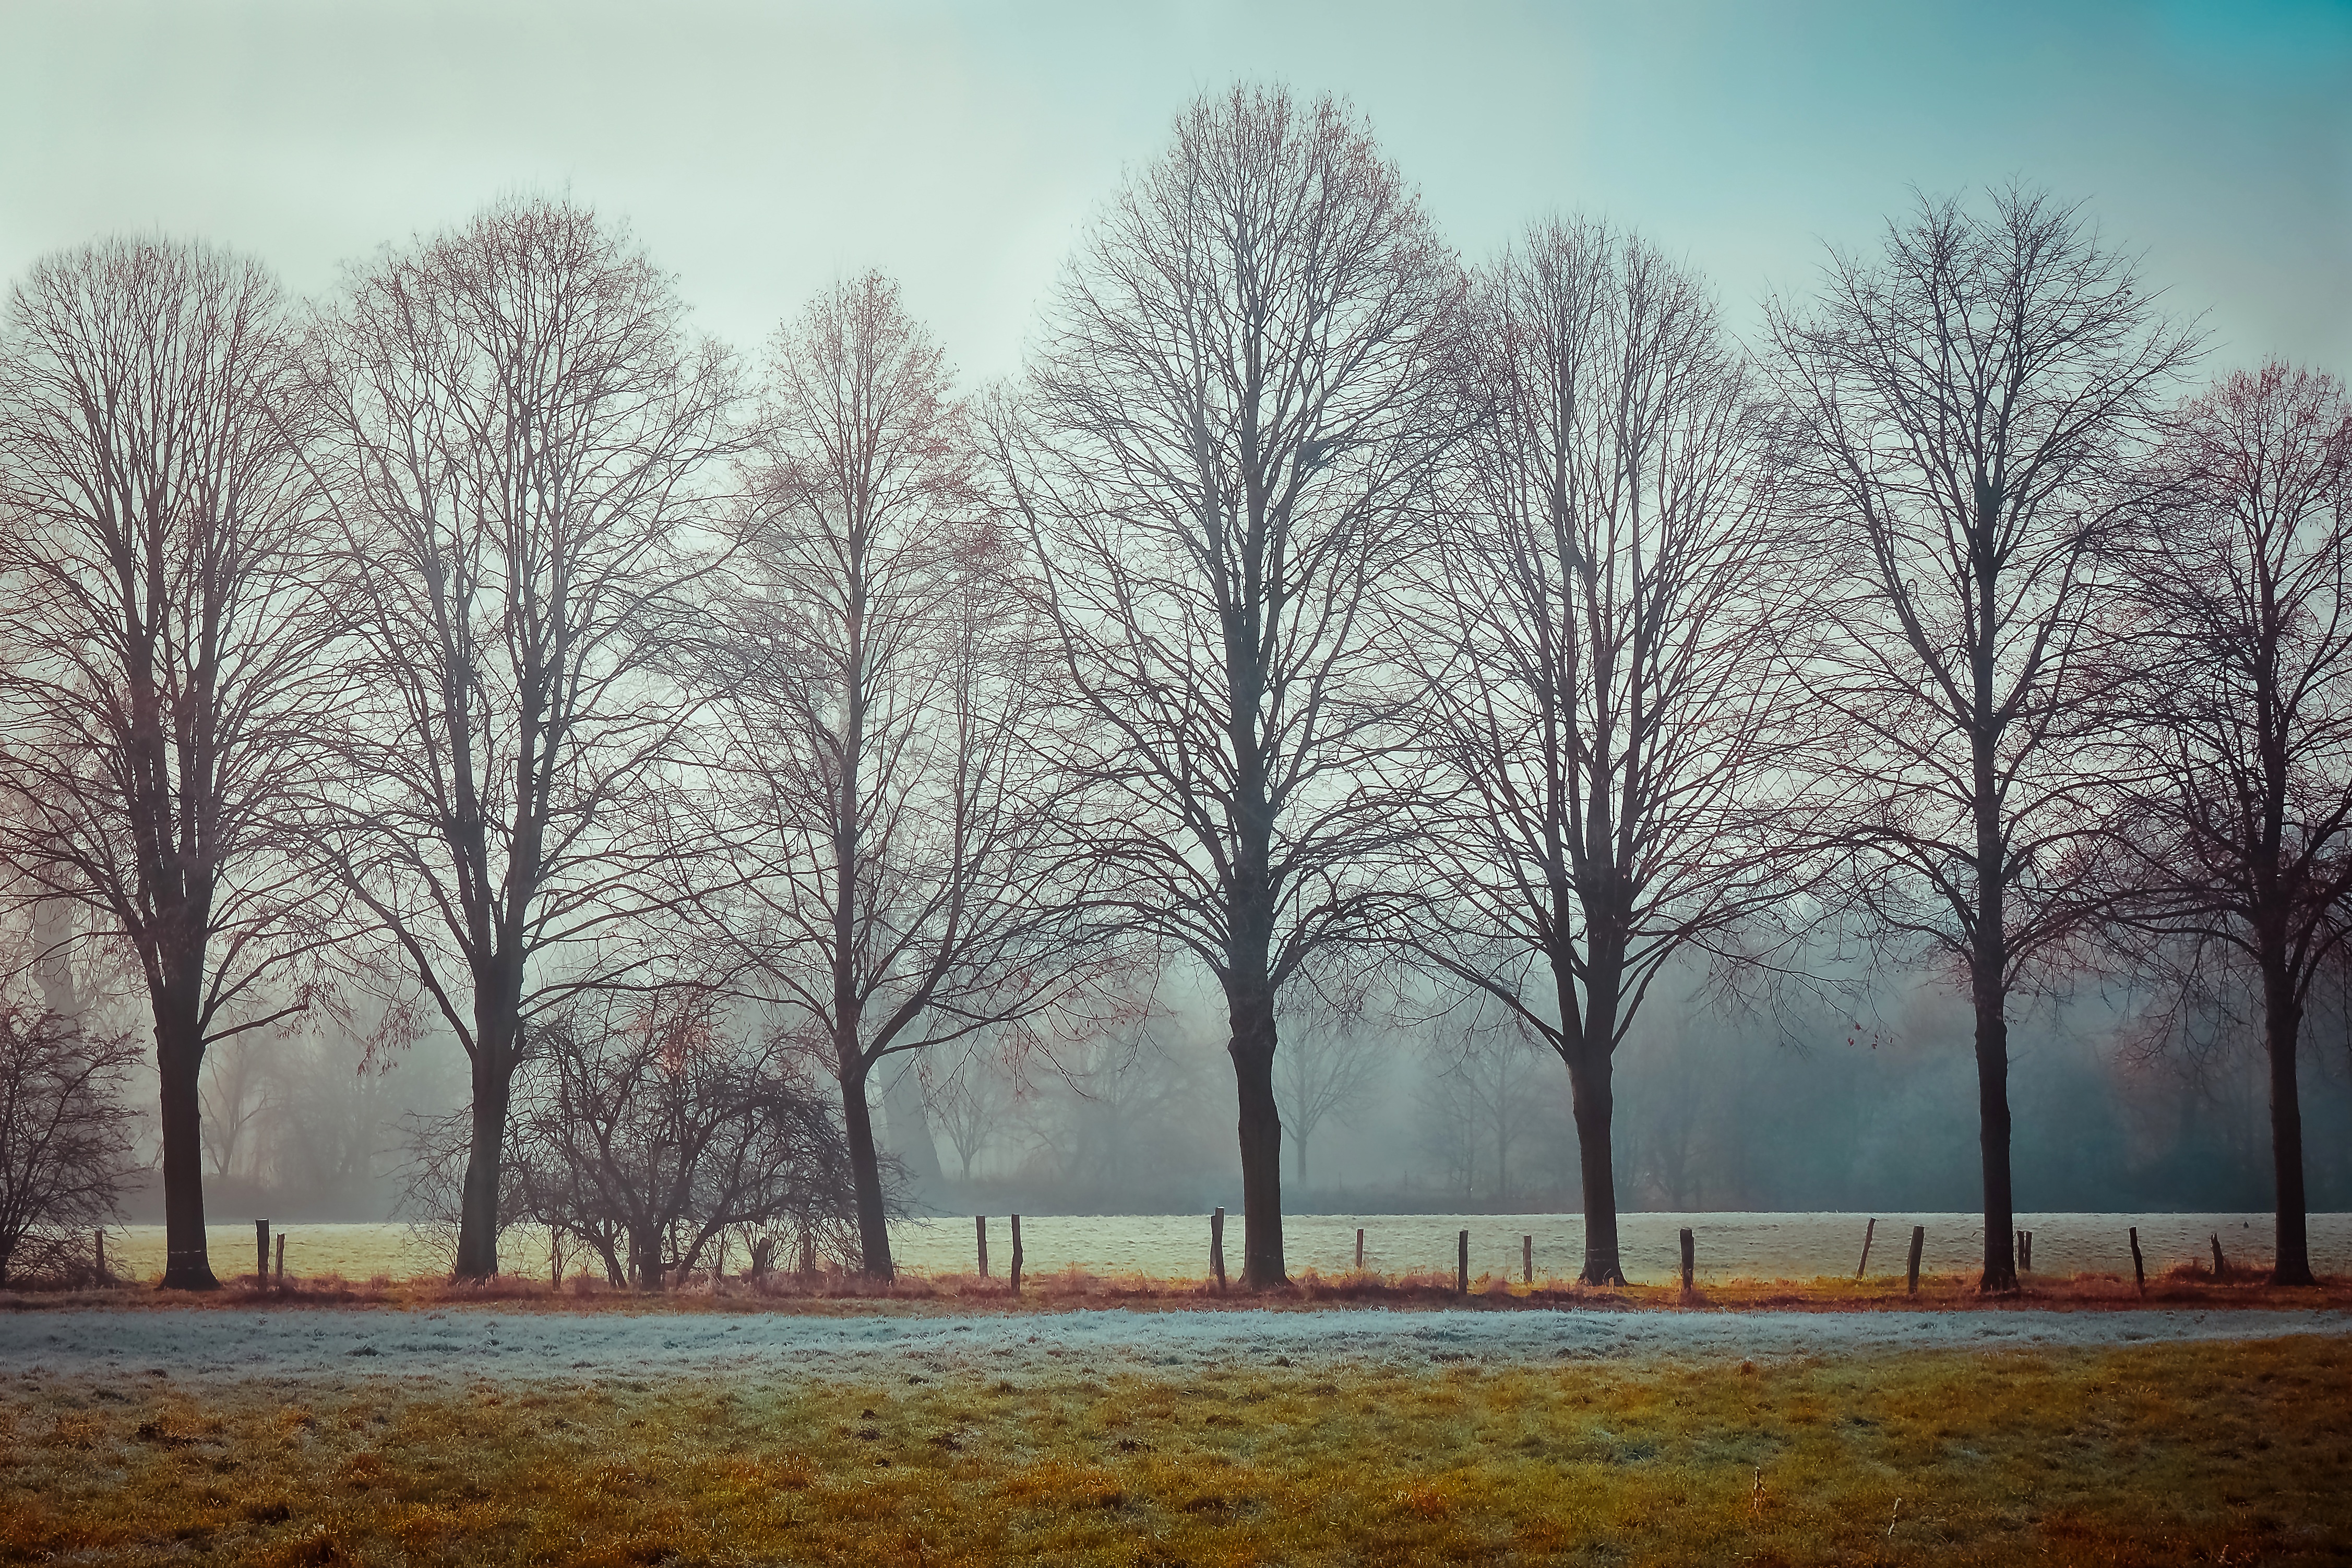
landscape, tree, nature, grass, branch, silhouette, snow, winter, light, fence, plant, fog, mist, meadow, sunlight, morning, frost, dawn, atmosphere, idyllic, evening, green, autumn, weather, romantic, rest, season, trees, mysterious, mood, idyll, freezing, glade, weather mood, atmospheric phenomenon, woody plant